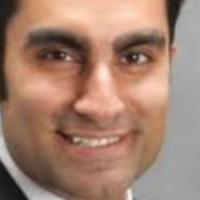
Age group: age 31-40